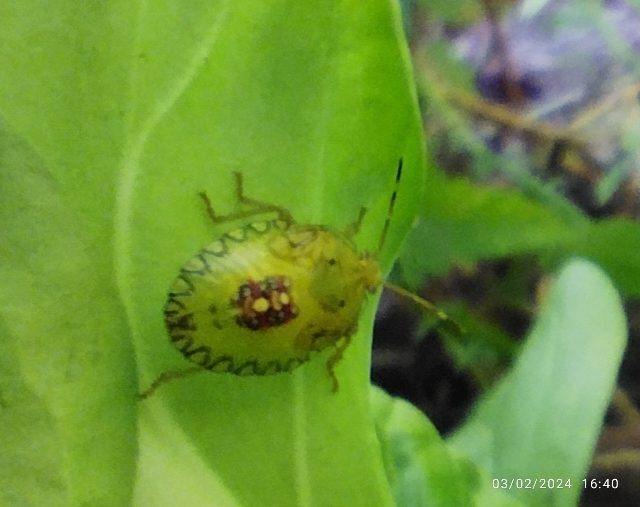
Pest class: stink_bug